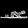
Label: Sandal